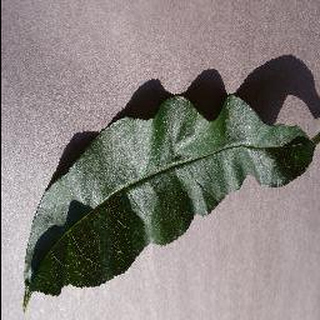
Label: healthy_peach